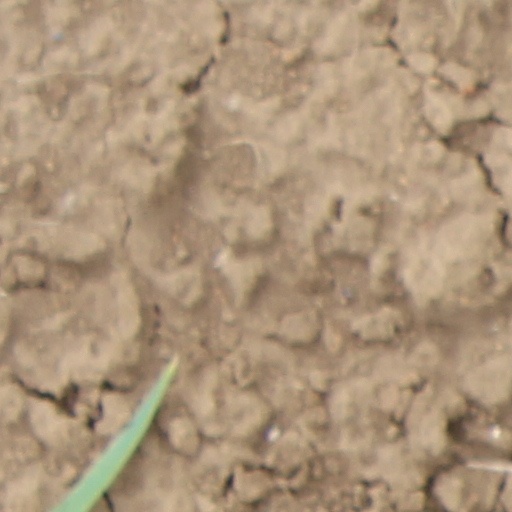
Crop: wheat